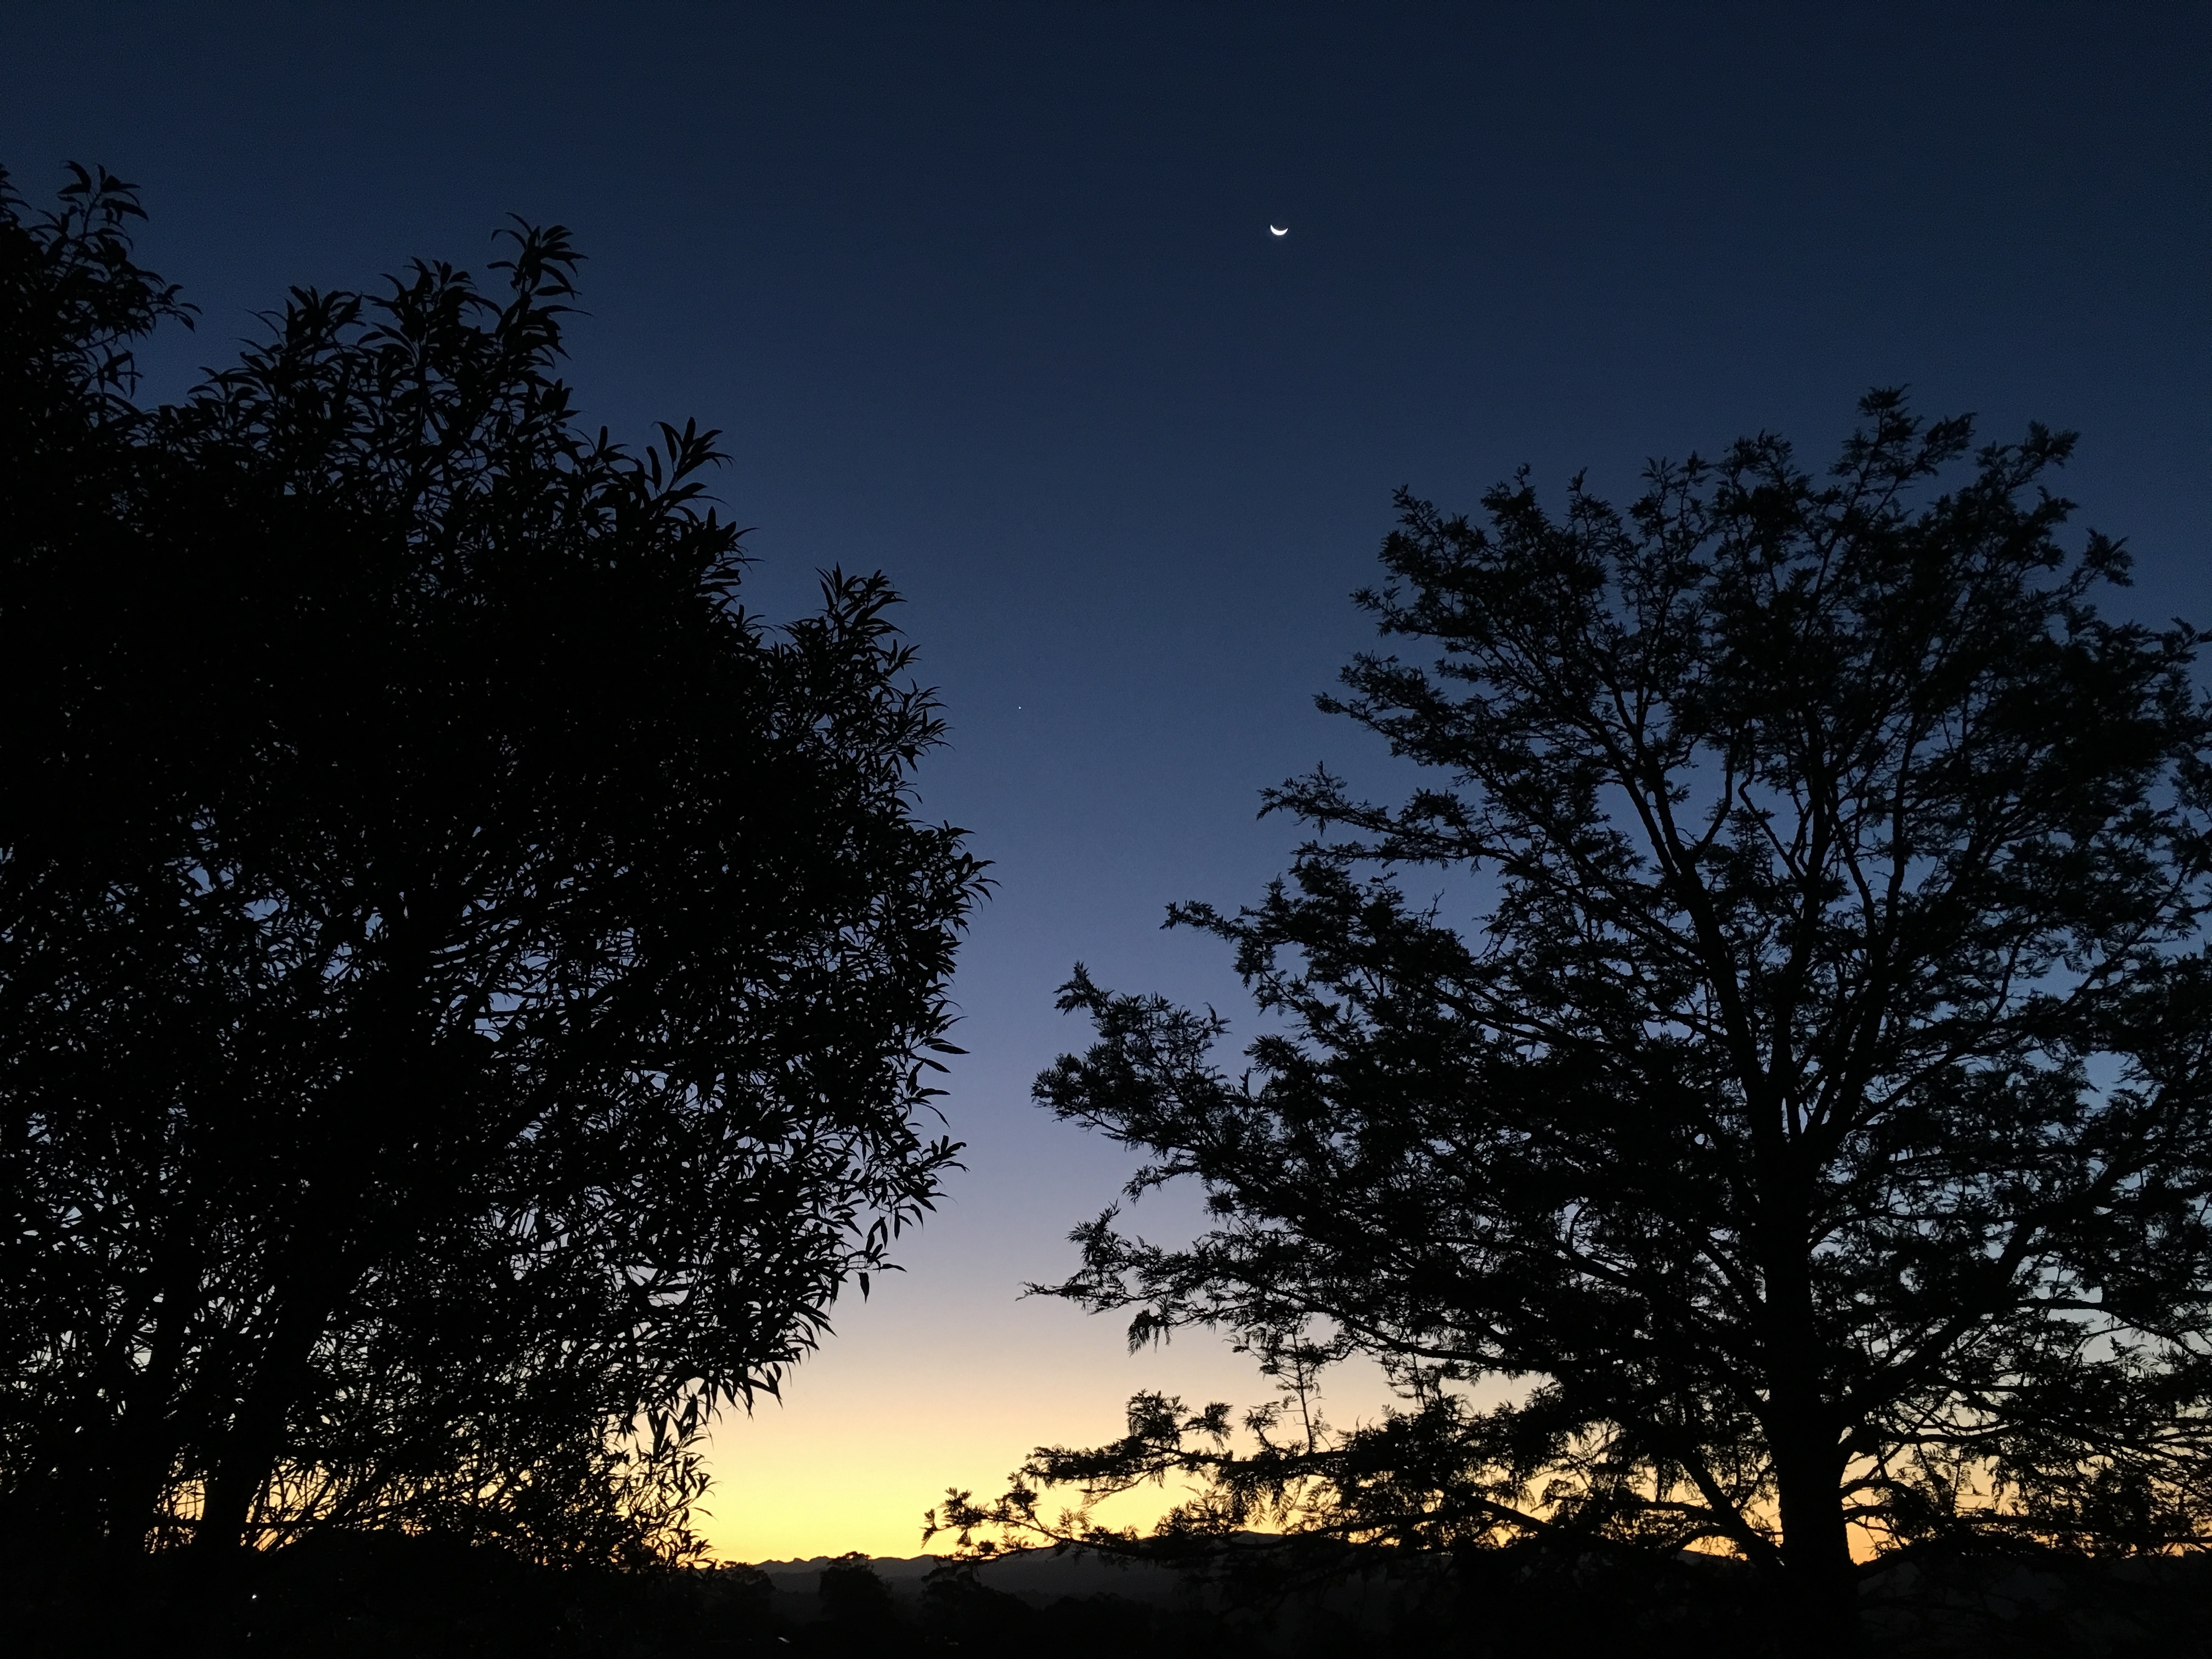
tree, nature, branch, light, cloud, sky, sun, sunrise, sunset, night, sunlight, morning, dawn, atmosphere, dusk, evening, darkness, moon, moonlight, astronomical object, atmospheric phenomenon, woody plant